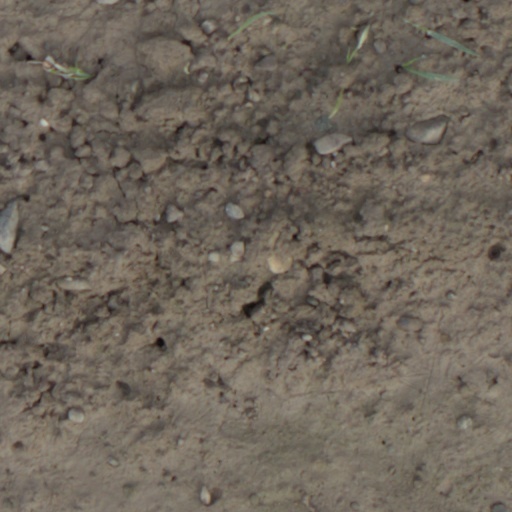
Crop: wheat